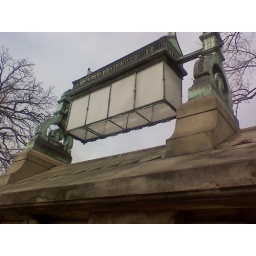
lamp in front of the capitol building